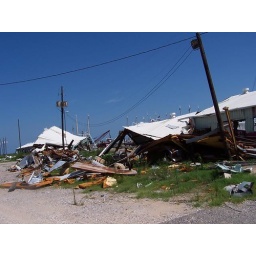
This is where the shrimp boats came in and loaded their catch into trucks for delivery.